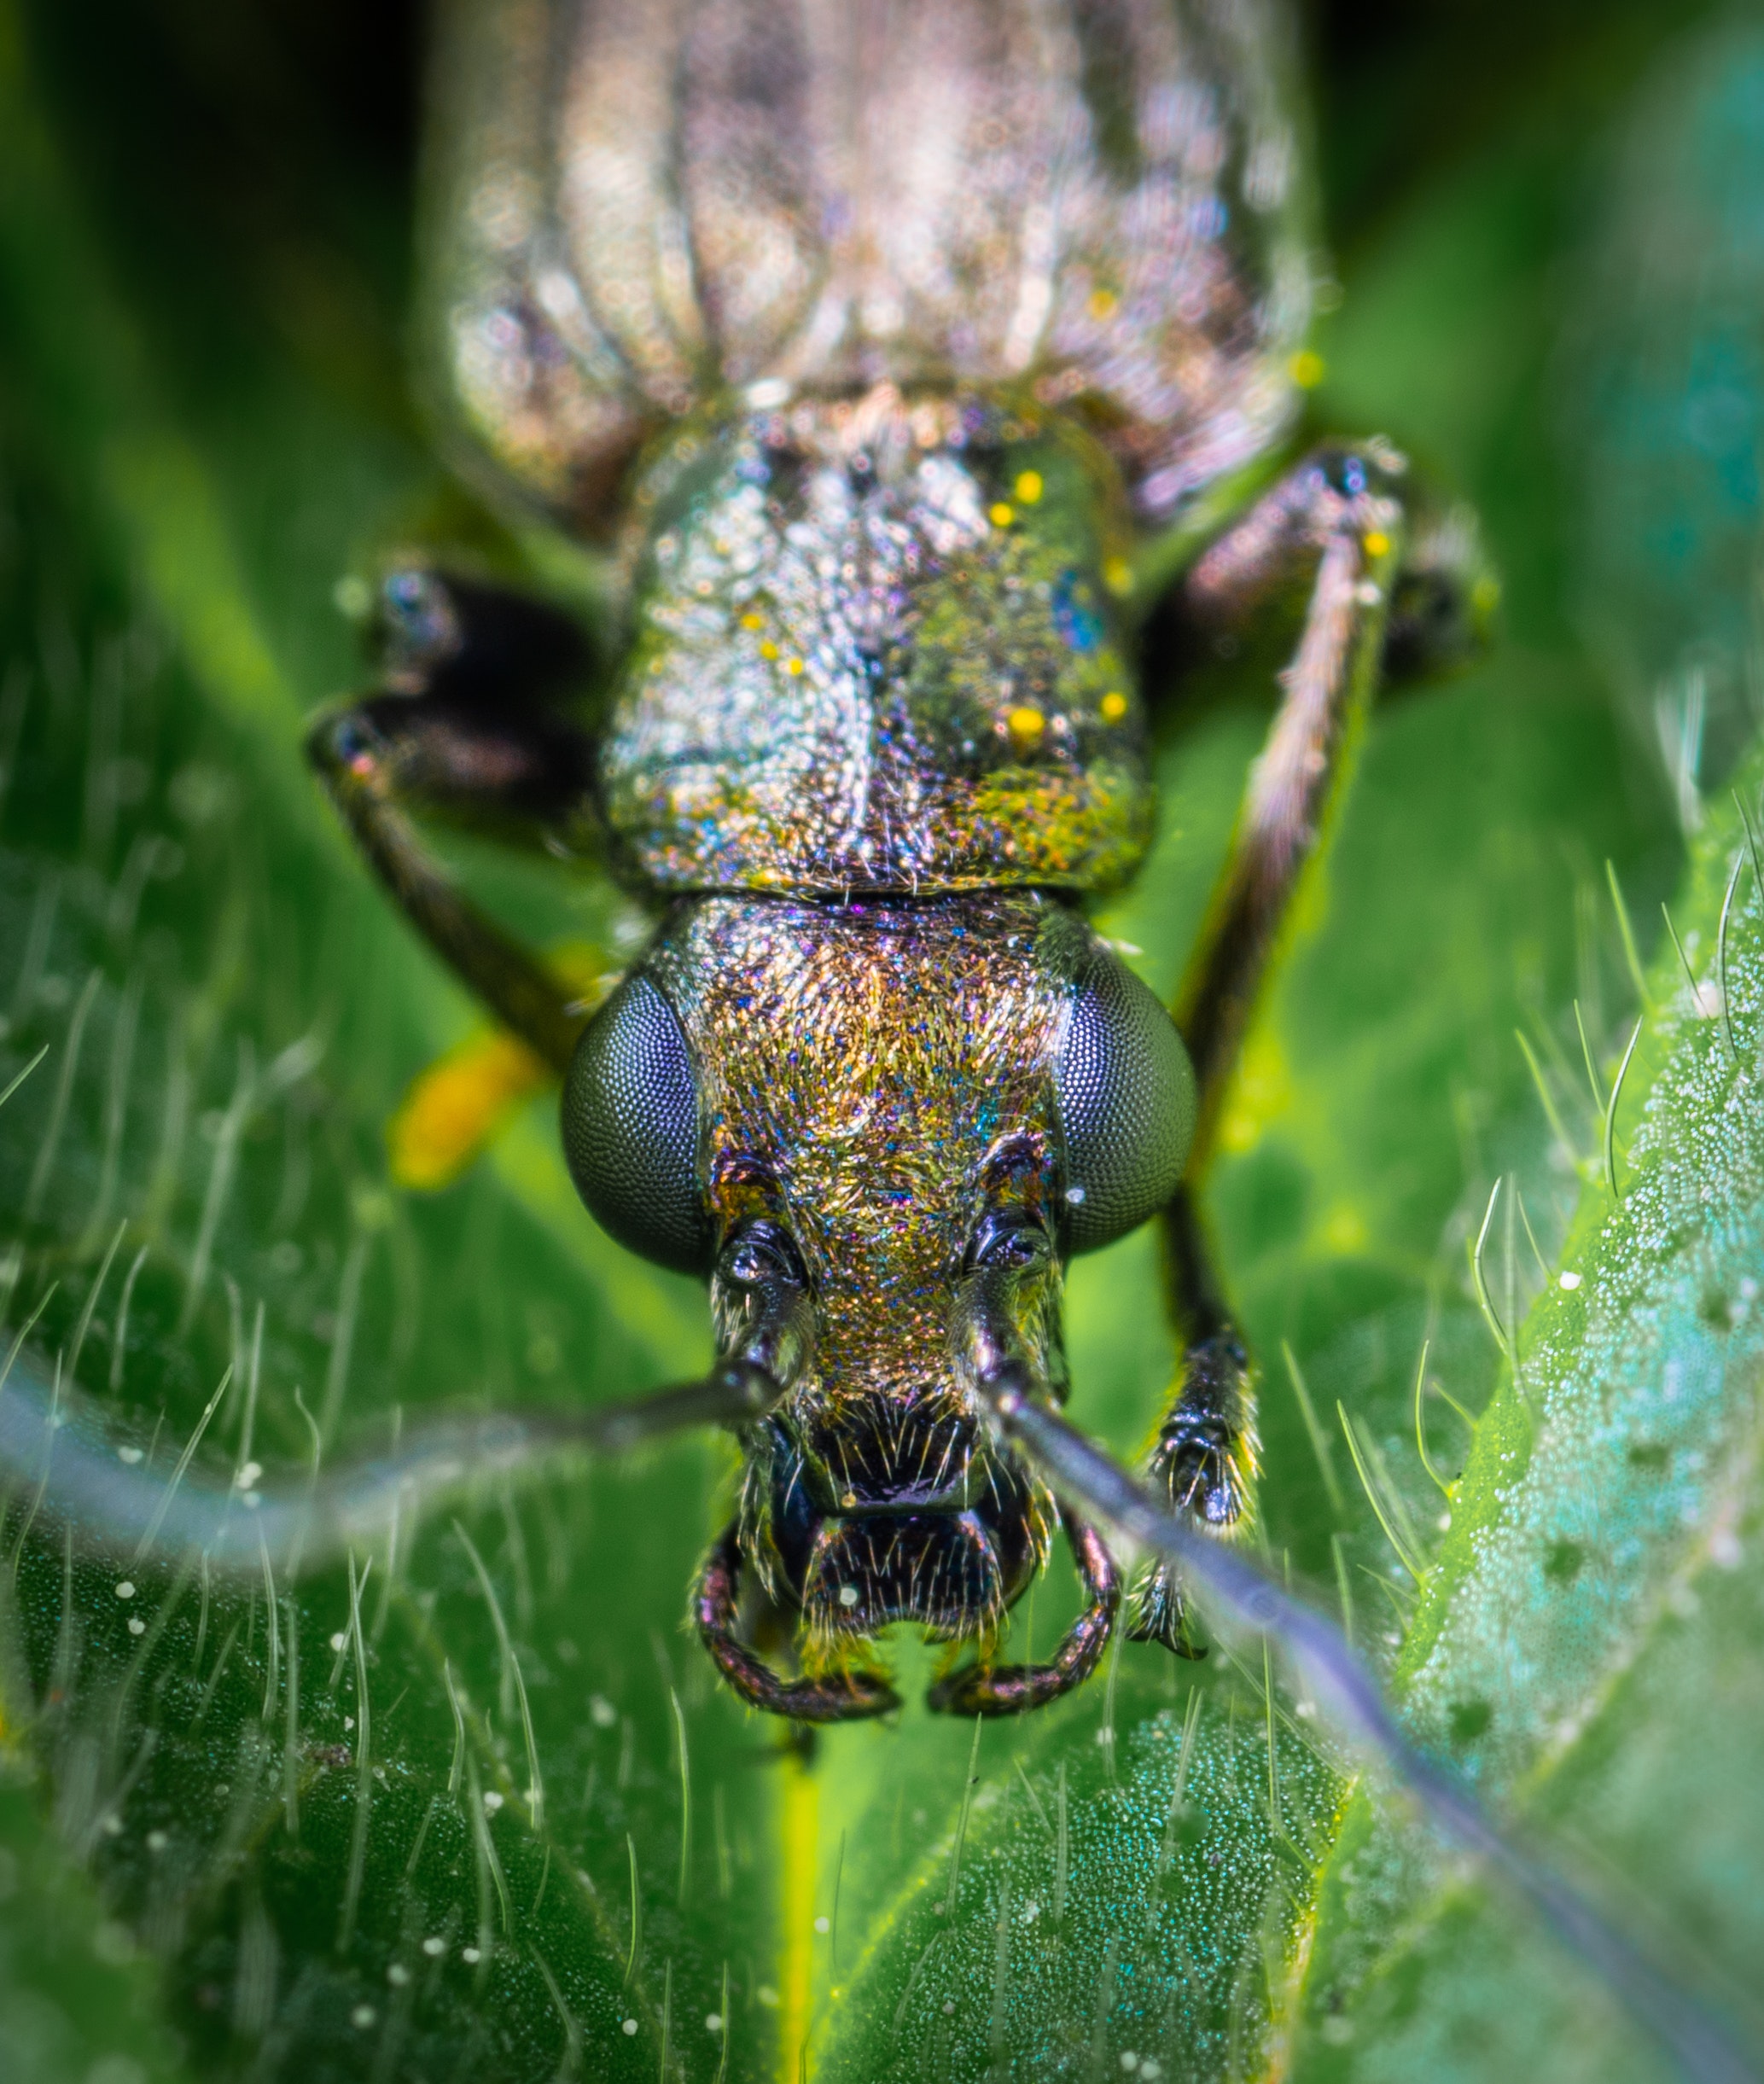
insect, invertebrate, macro photography, close up, pest, organism, arthropod, beetle, photography, wildlife, plant, tachinidae, bug, cicada, blowflies, net winged insects